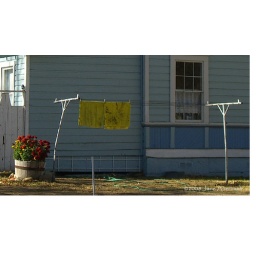
I just liked how the yellow towels and the red mums looked against this lace-curtained house....